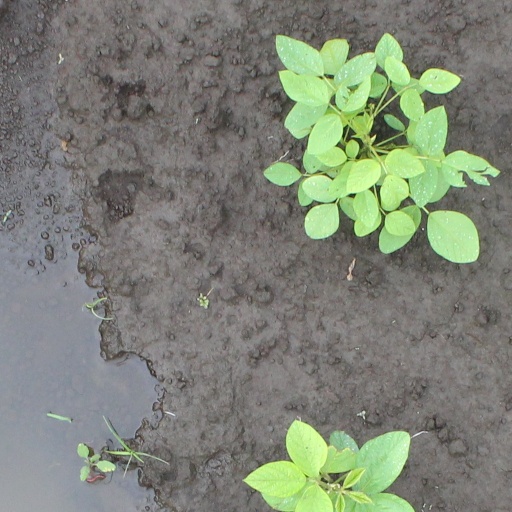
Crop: soybean